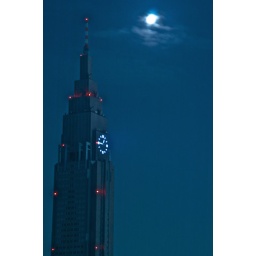
The clock tower towers over the tranquil Shinjuku gyoen